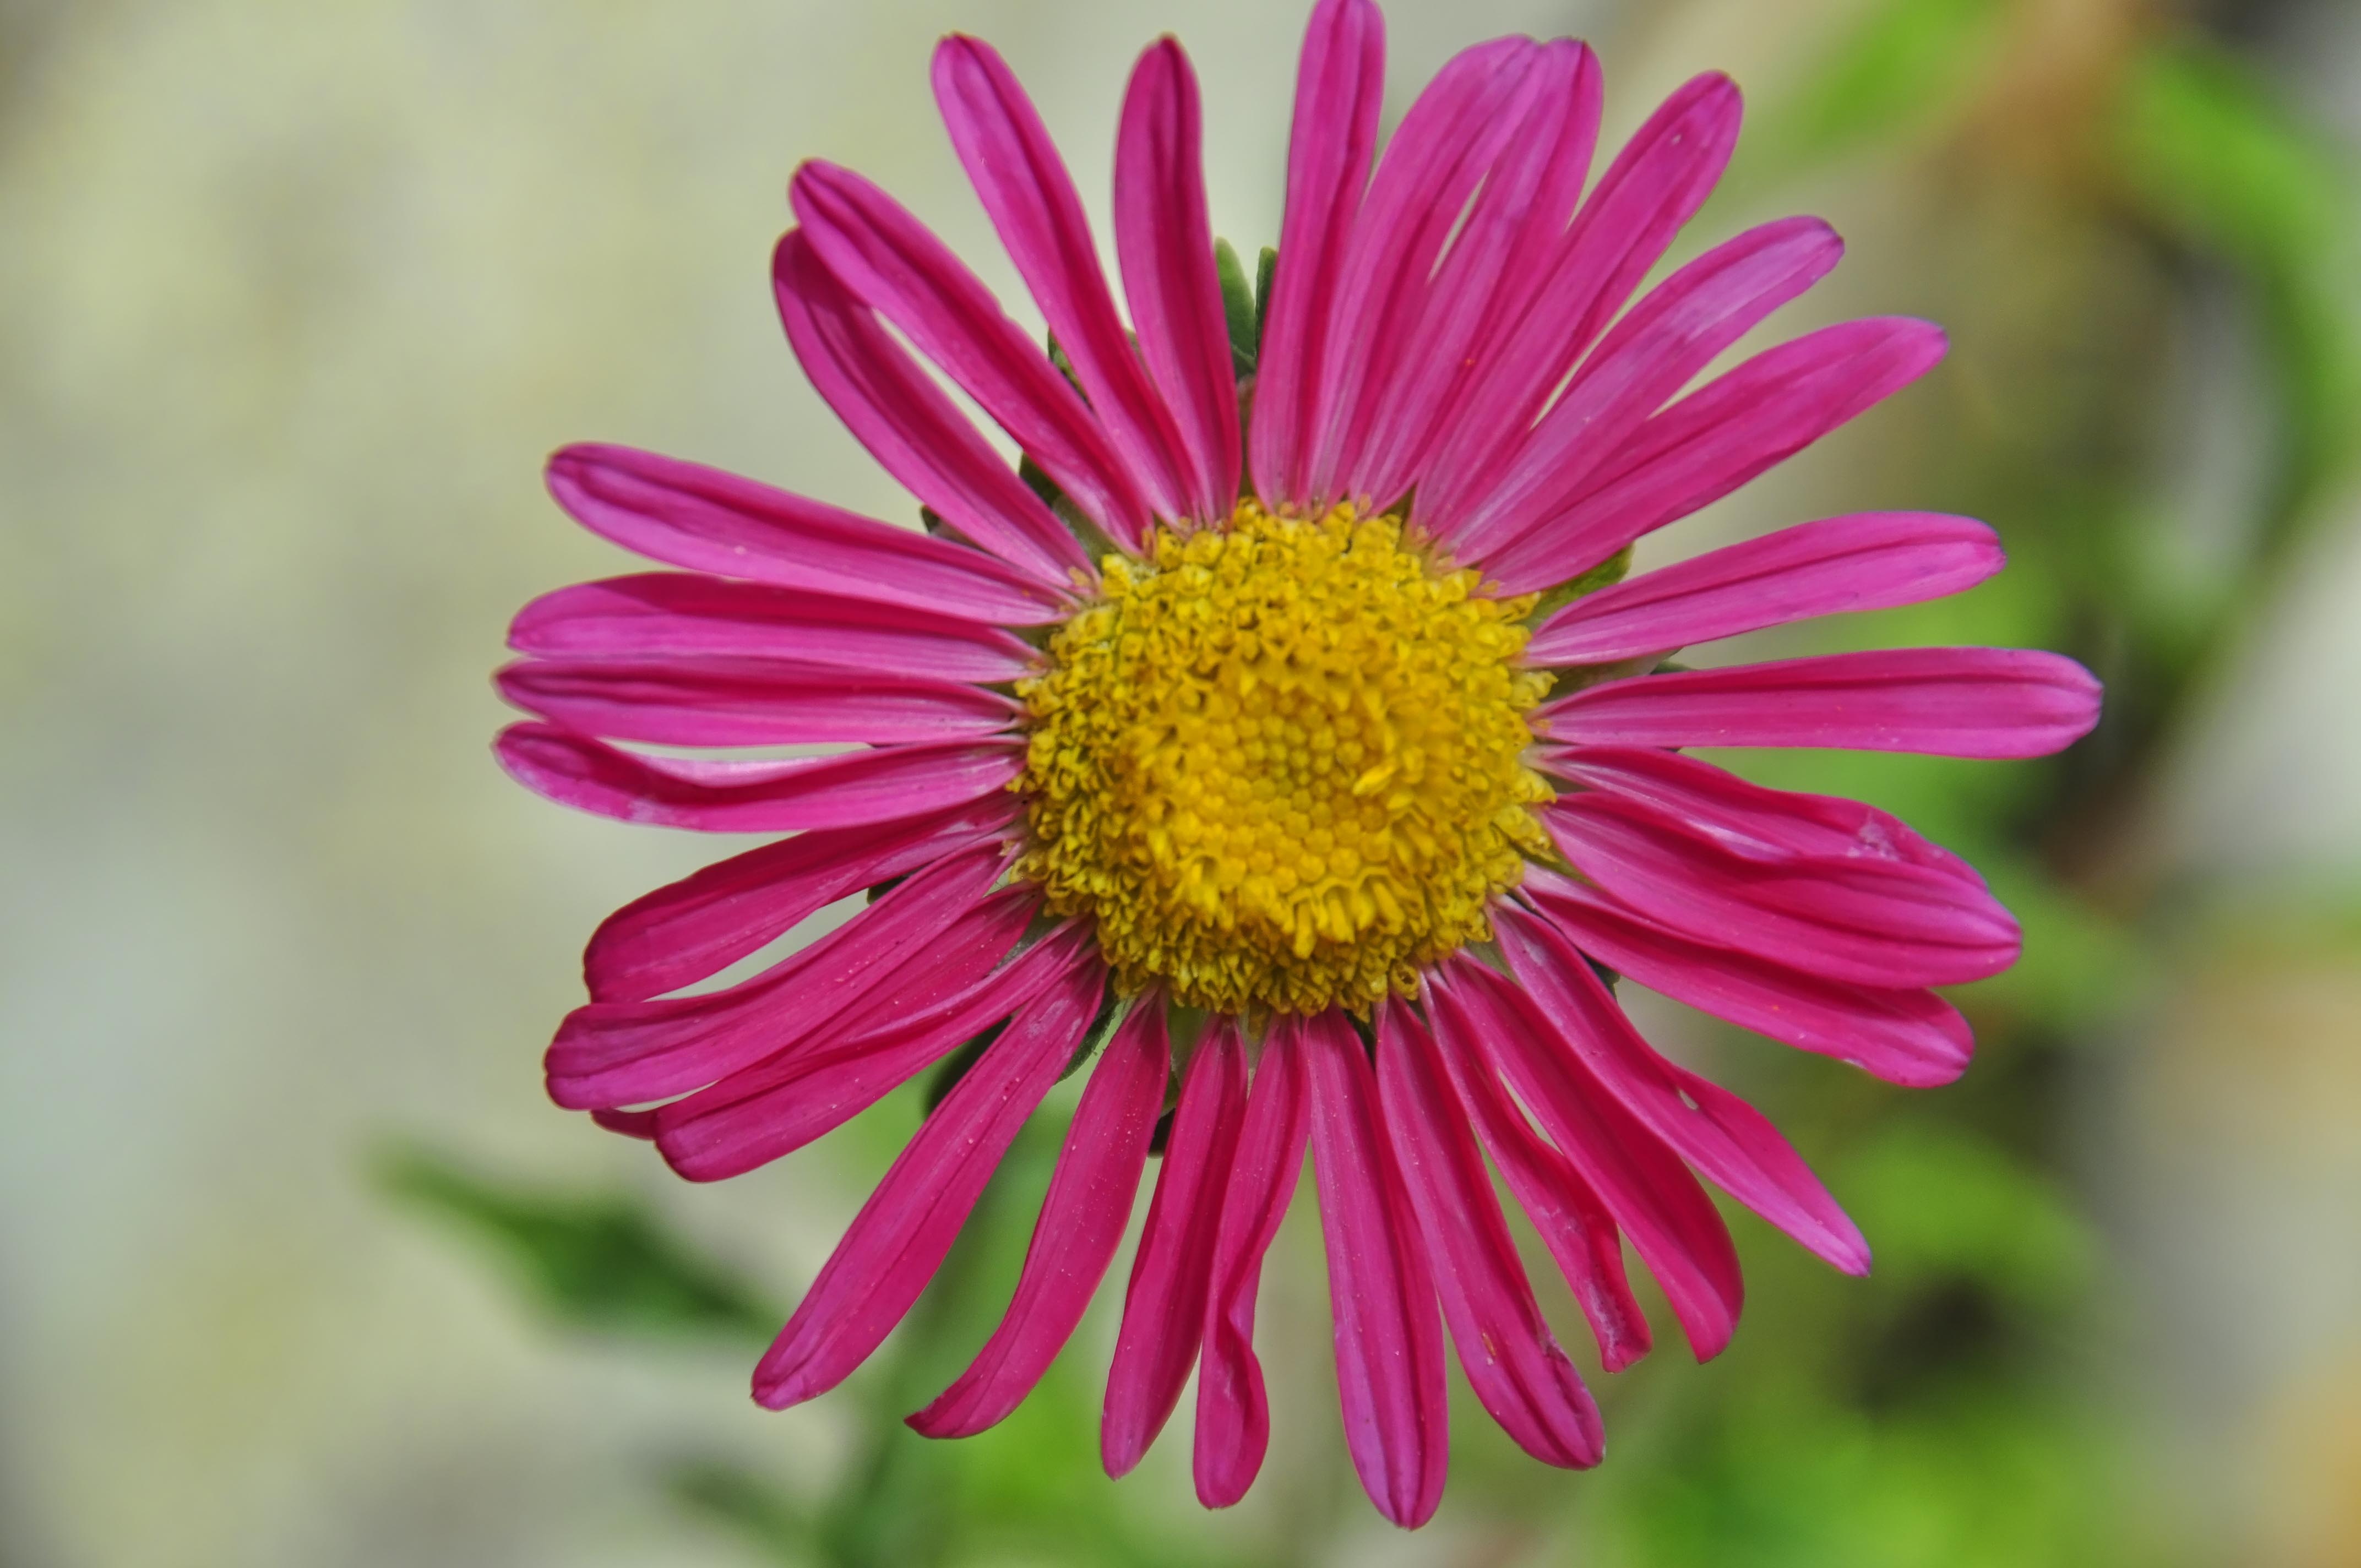
plant, flower, petal, daisy, flora, wildflower, close up, macro photography, flowering plant, daisy family, annual plant, plant stem, land plant